Rahman Khalilov

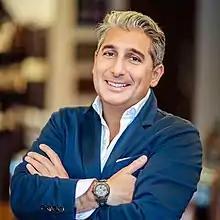

Rahman Khalilov (born September 13, 1977, Baku, Azerbaijan) is a Russian and Azerbaijani businessman and philanthropist. The banner-bearer of the Azerbaijani national team at the opening ceremony of the 2014 Winter Olympics in Sochi. President of the Azerbaijan Winter Sports Federation (2013-2015).